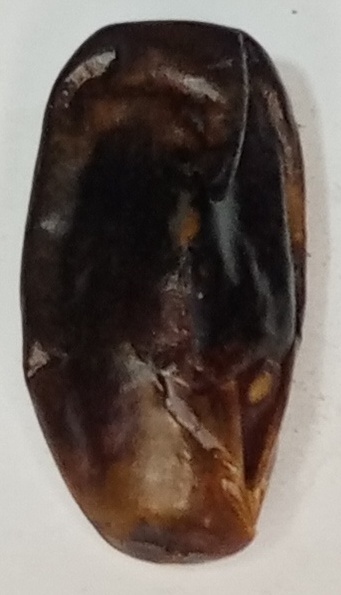
Variety: gajar
Size: small
Grade: grade-1